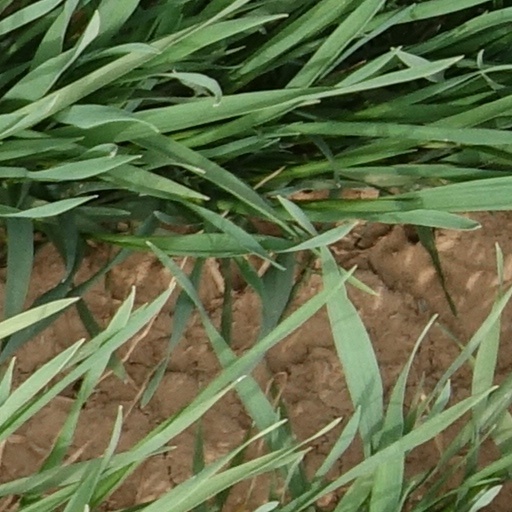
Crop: wheat